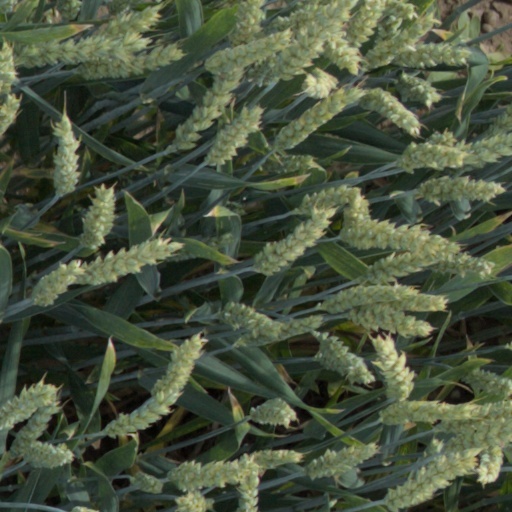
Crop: wheat